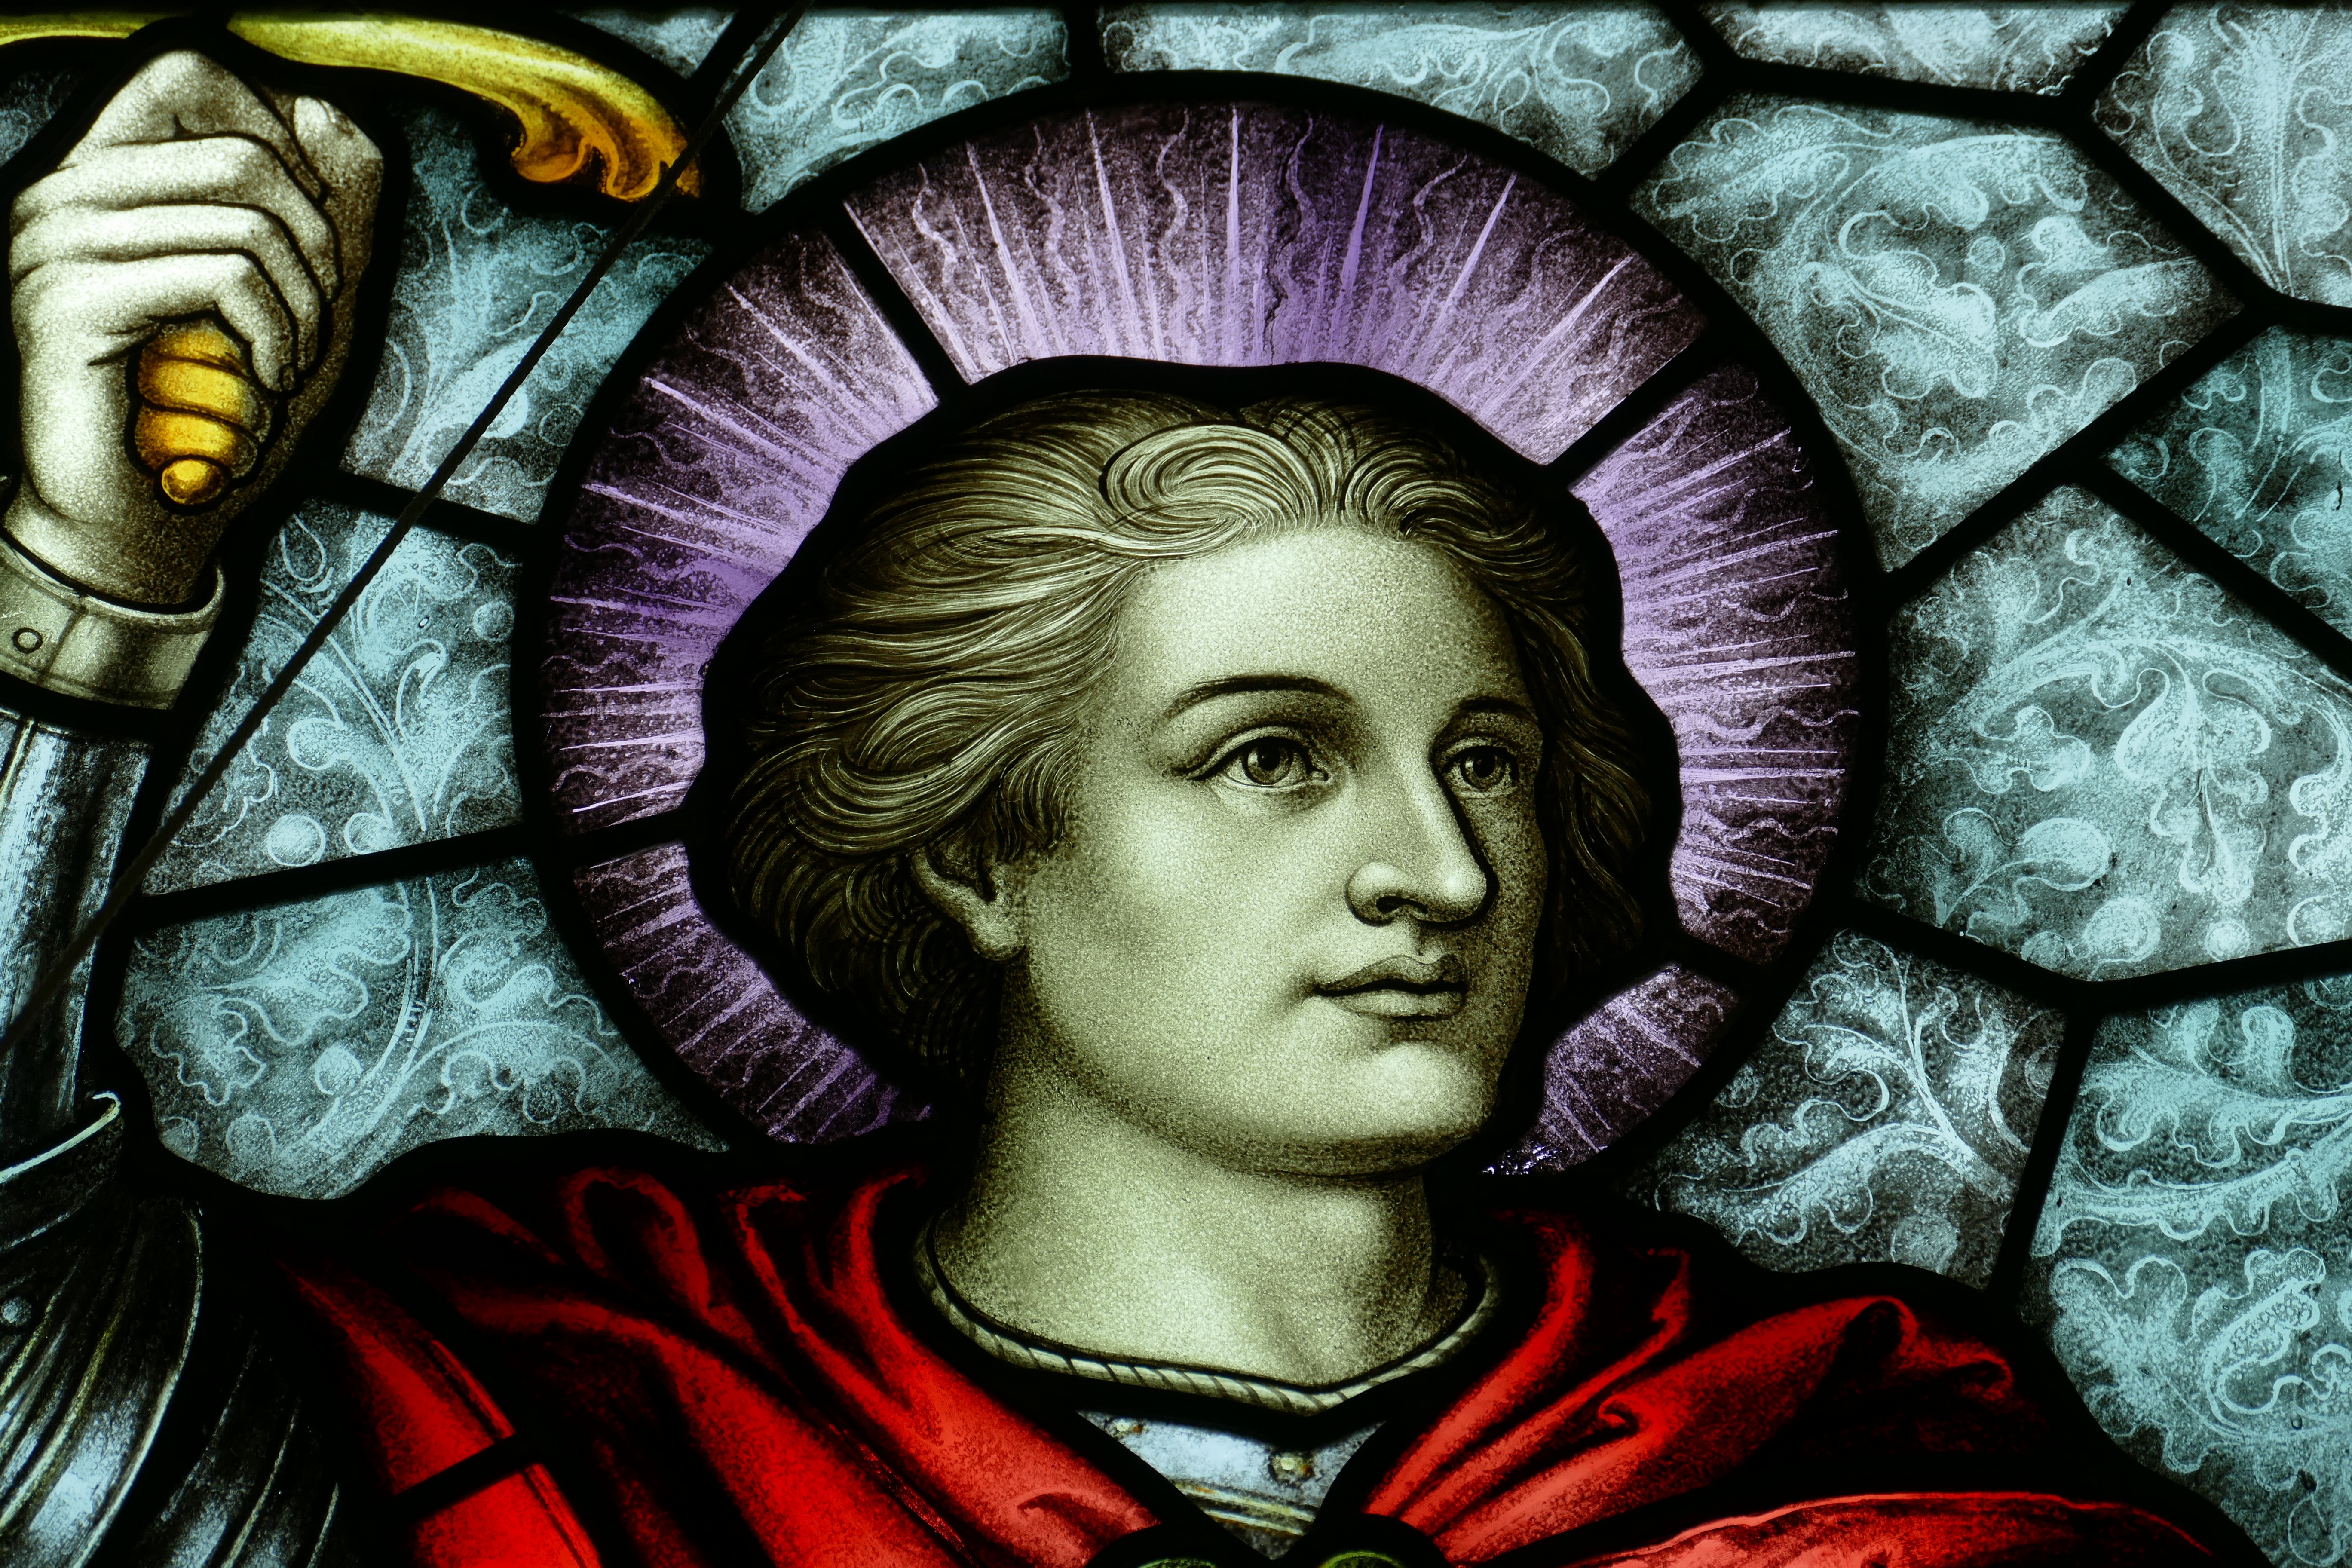
man, window, glass, color, church, christian, stained glass, england, face, angel, art, sketch, drawing, illustration, head, image, historically, united kingdom, church window, channel islands, sark